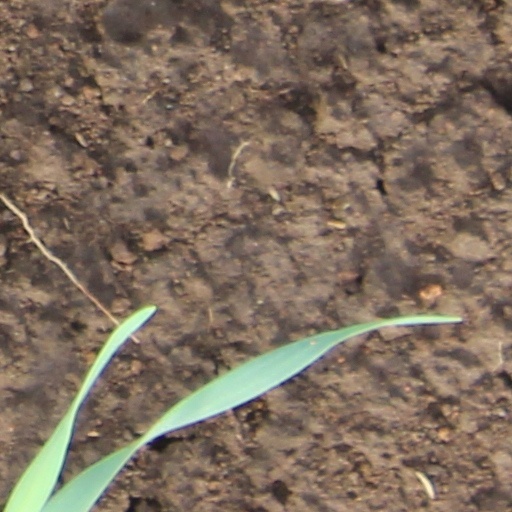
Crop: wheat